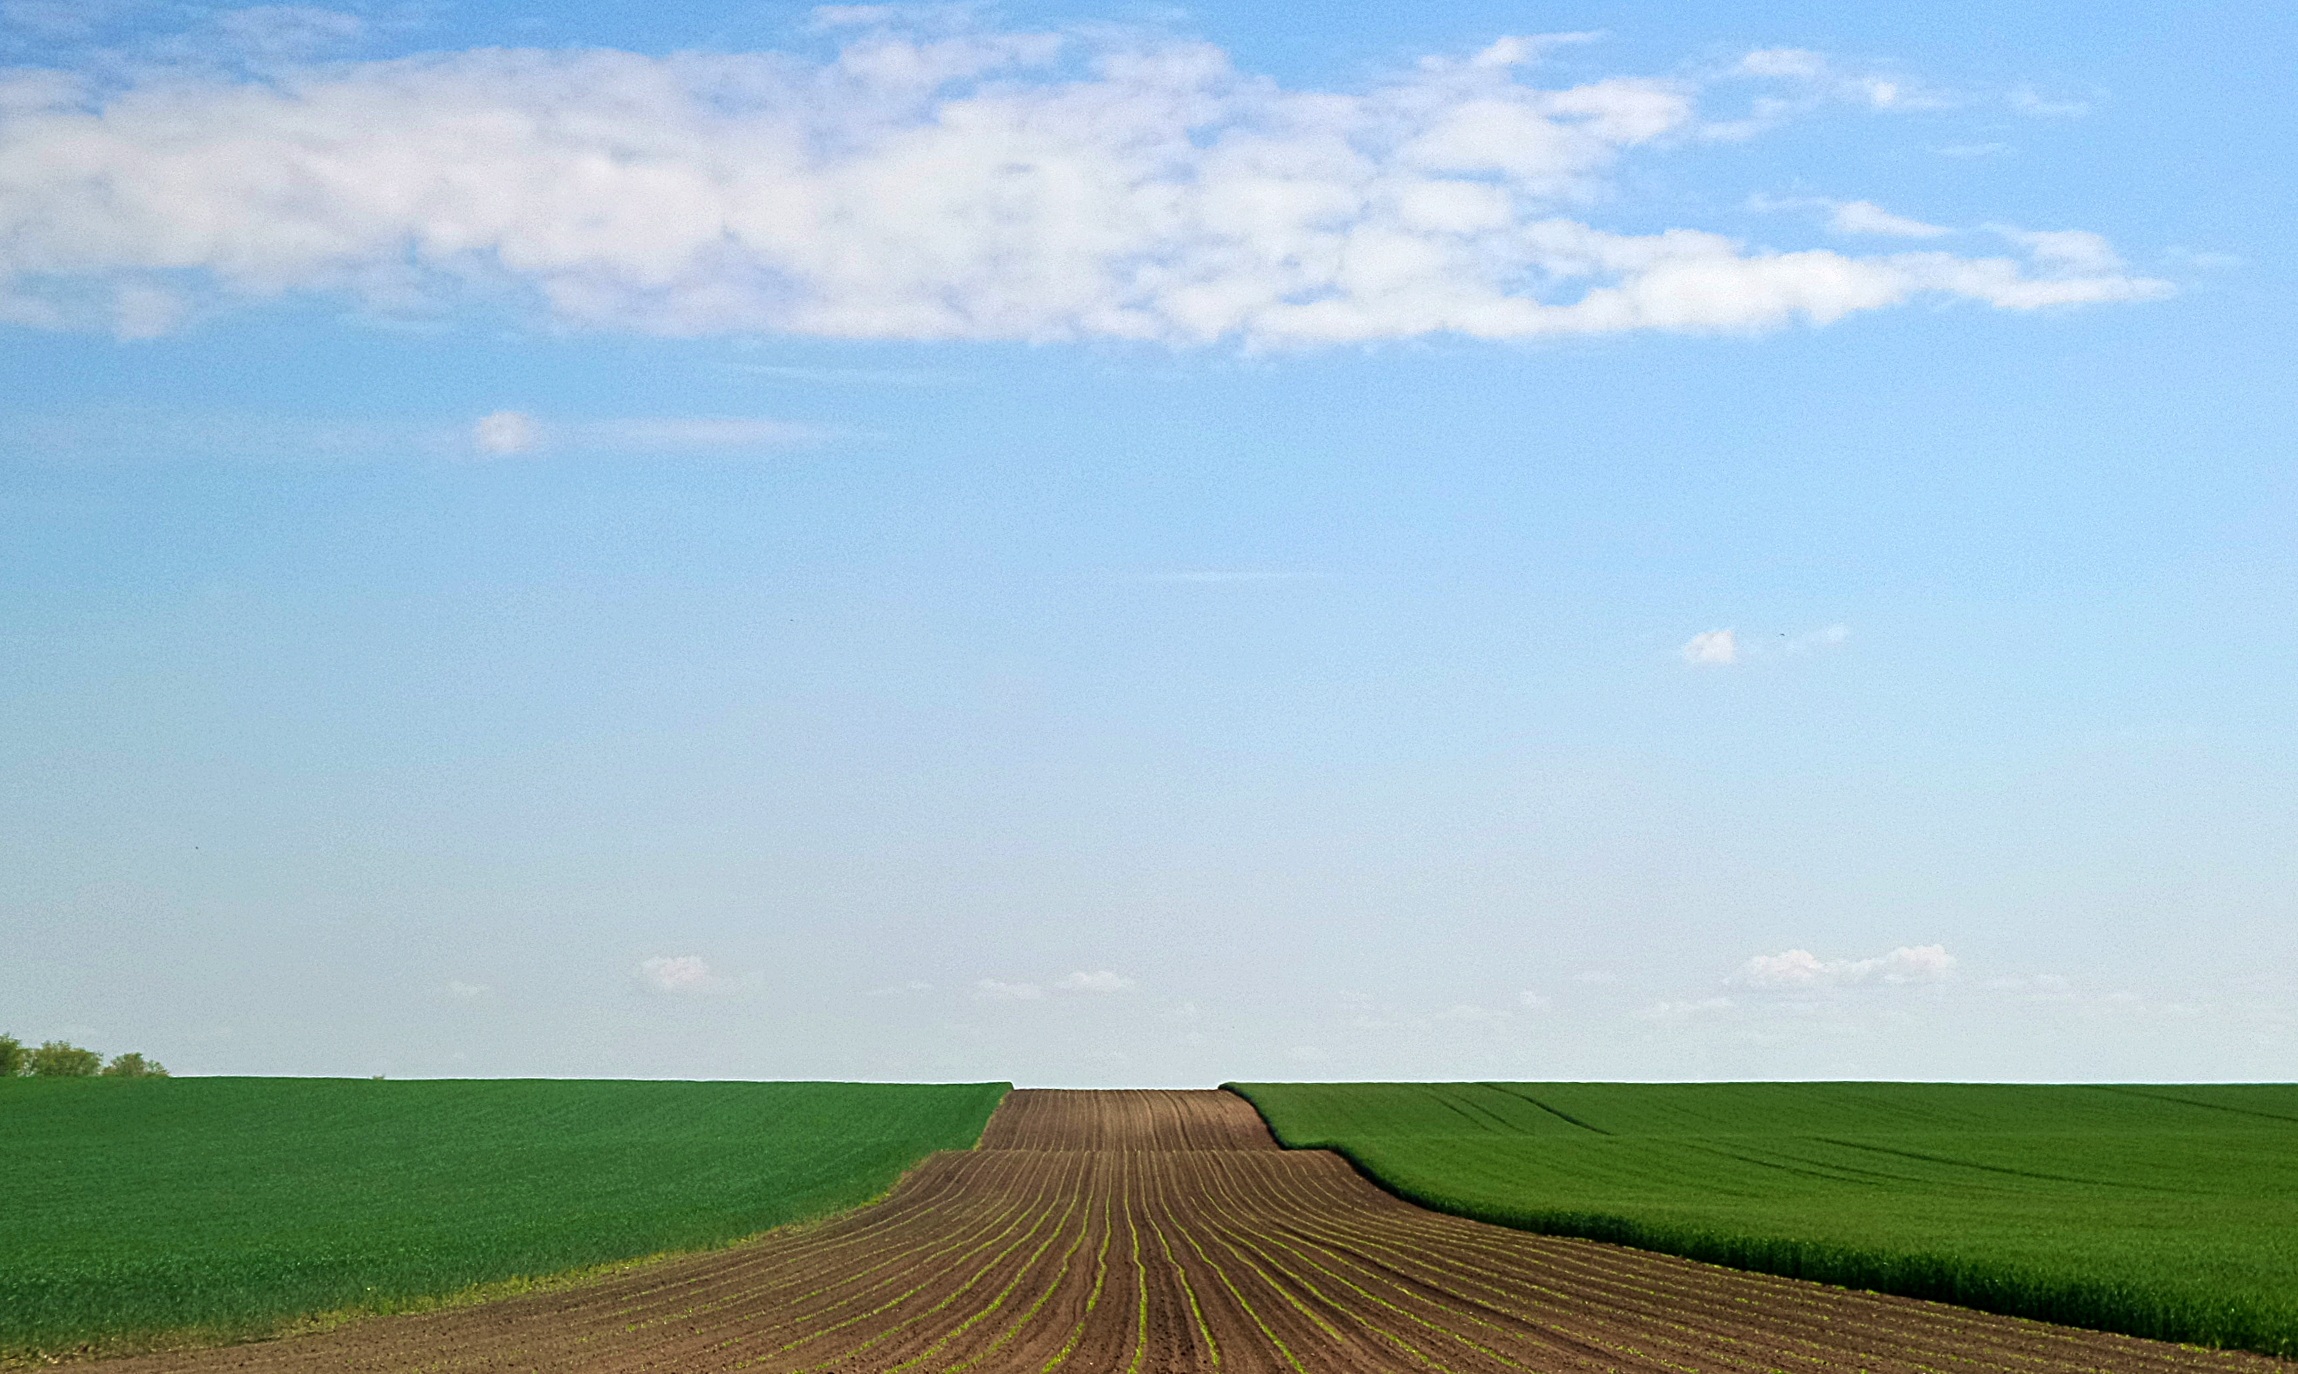
landscape, grass, horizon, cloud, sky, field, meadow, wheat, grain, prairie, hill, wind, crop, soil, agriculture, plain, grassland, plateau, ecosystem, steppe, rural area, sowing, grass family